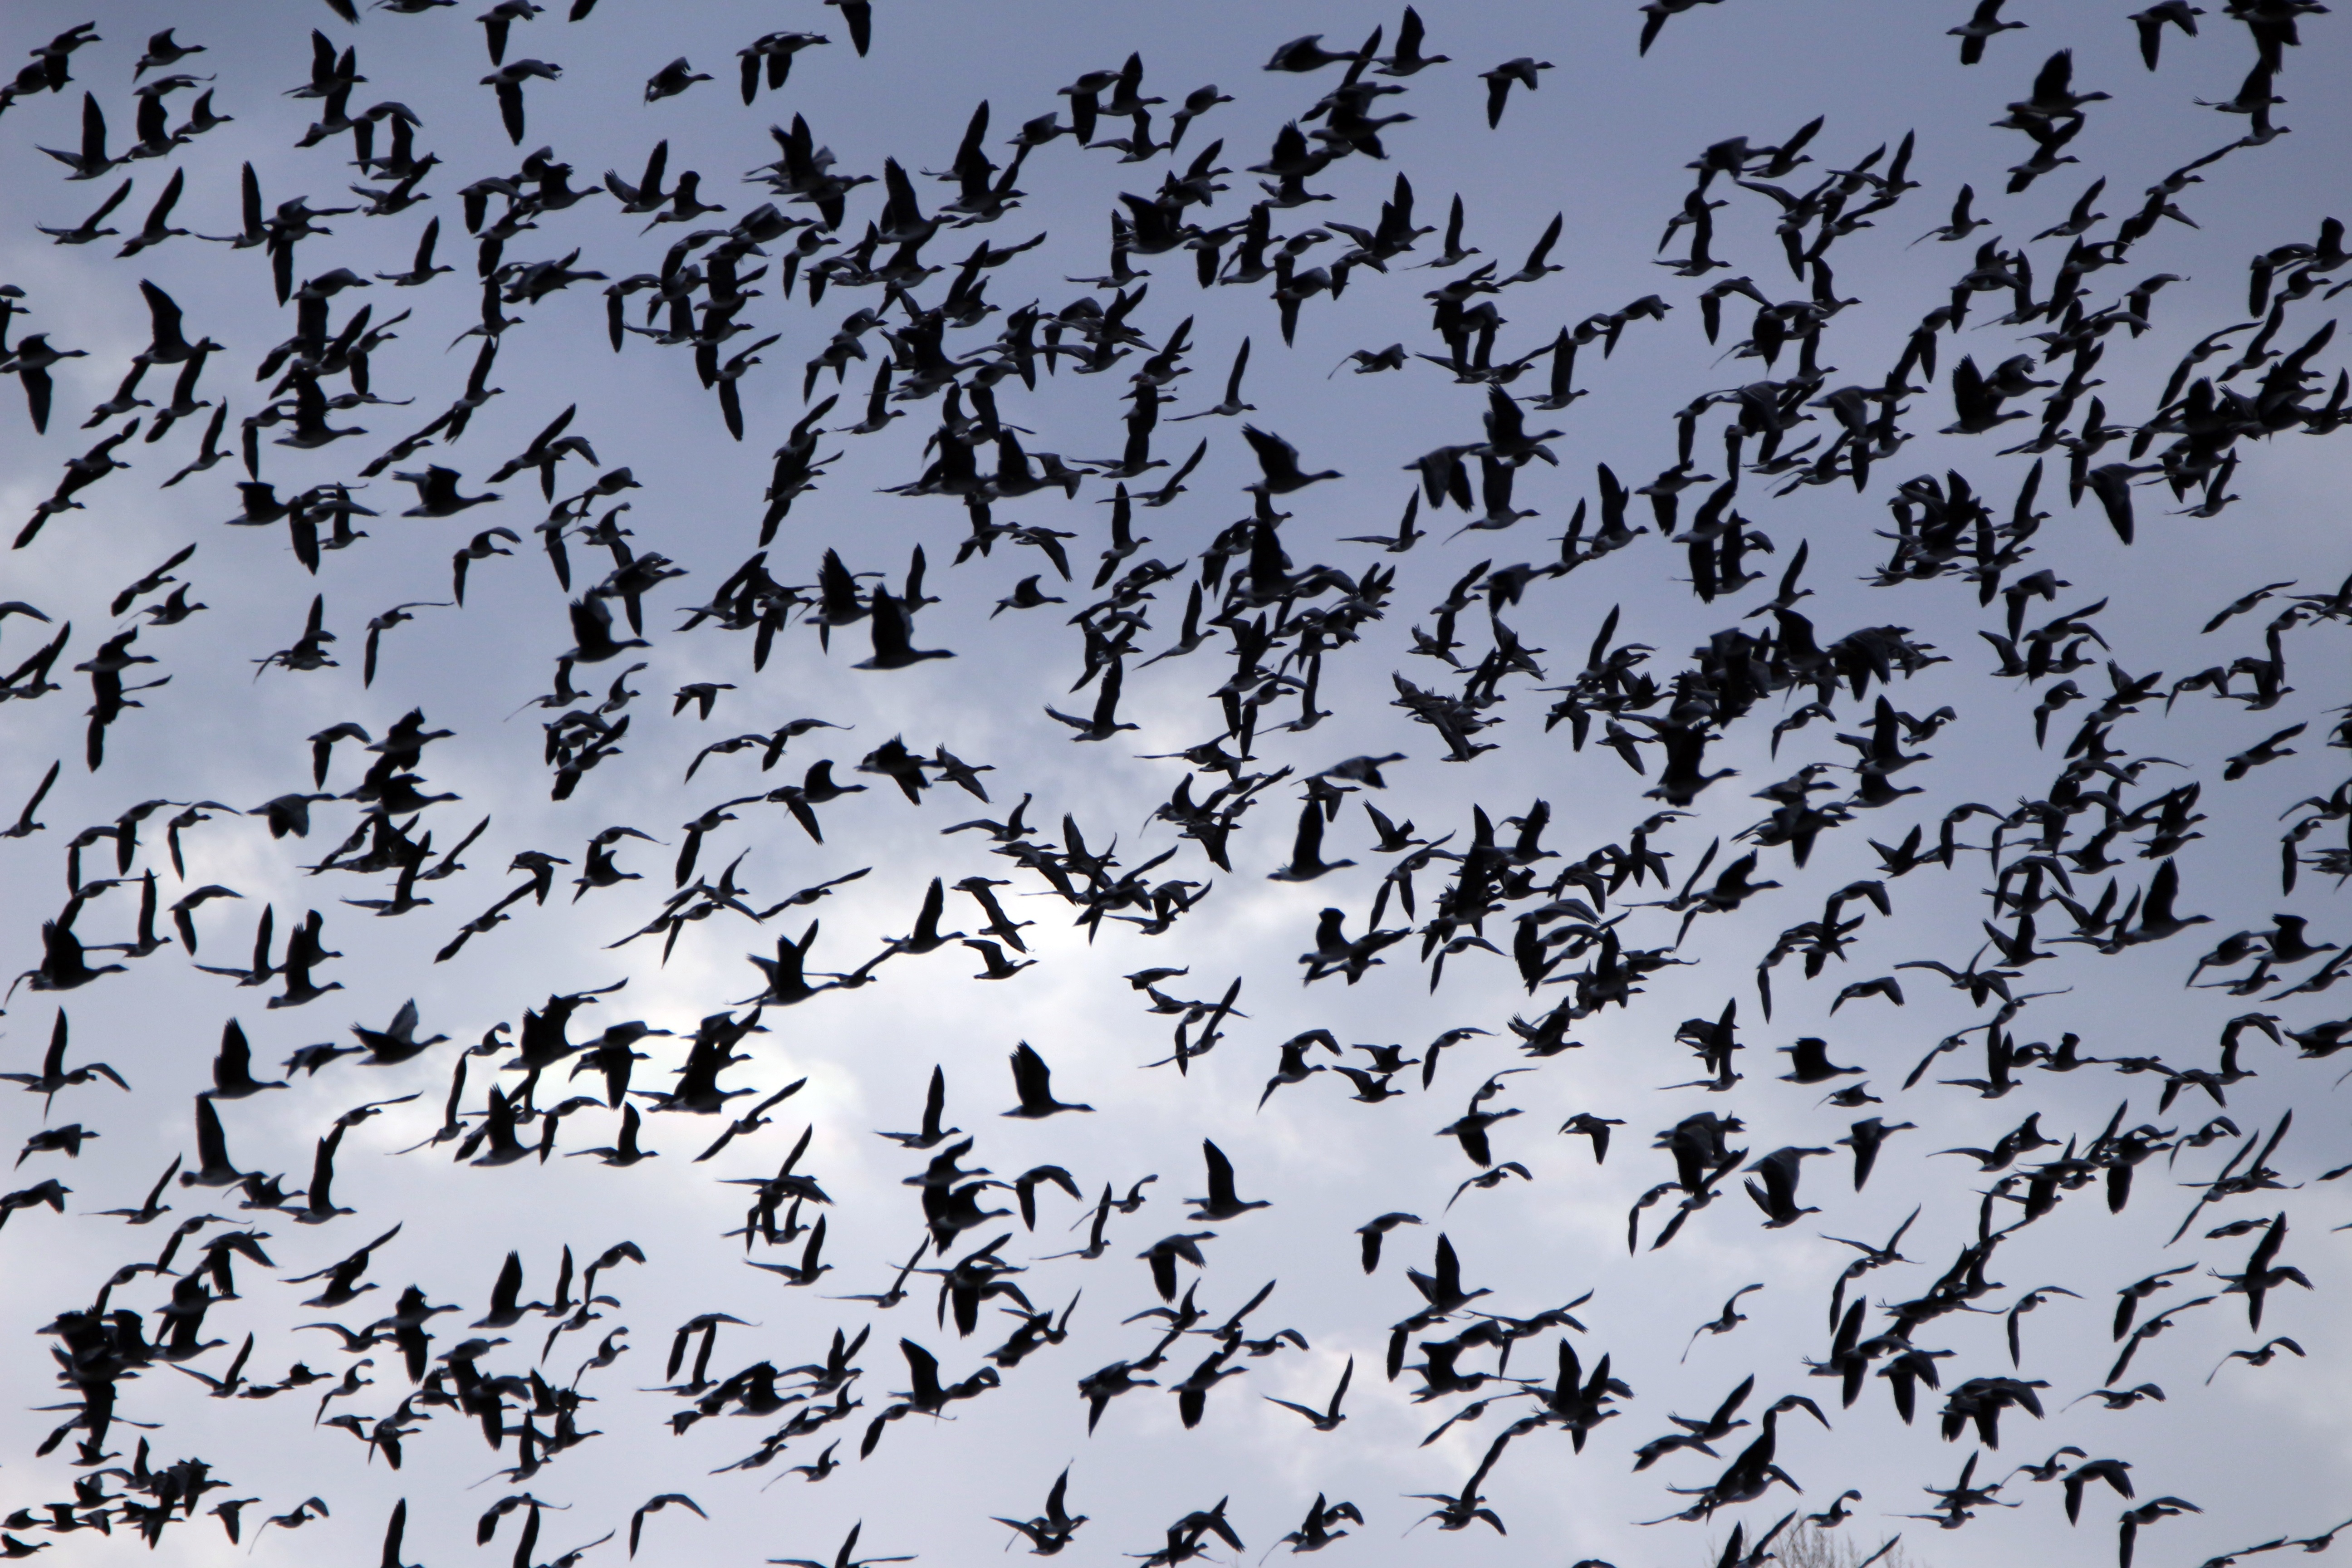
bird, wing, flock, line, font, birds, handwriting, goose, geese, calligraphy, water bird, bird migration, swarm, flock of birds, migratory birds, wild goose, perching bird, animal migration